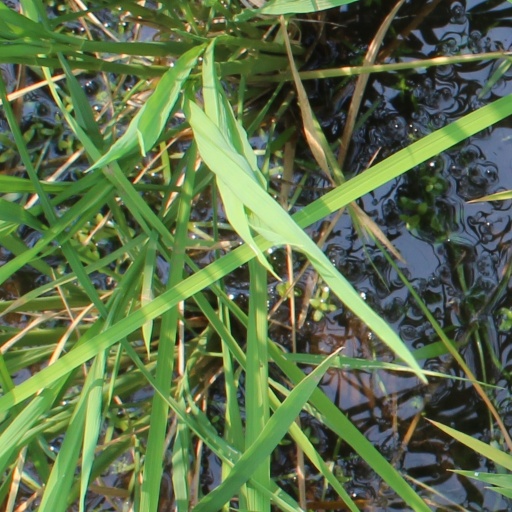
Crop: rice